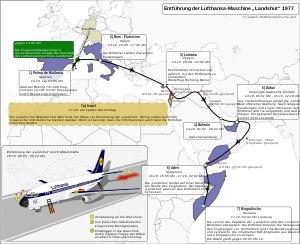
Le vol 181 de la Lufthansa est un vol qui a été détourné le 13 octobre 1977 par quatre pirates de l'air se réclamant du Front populaire de libération de la Palestine.